Fantasia (1940 film)

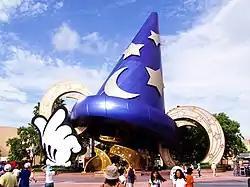
The Sorcerer's Hat in Disney's Hollywood Studios

"Fantasia" garnered significant critical acclaim at the time of release and was seen by some critics as a masterpiece. The West Coast premiere at the Carthay Circle Theatre was a grand affair, attracting some 5000 people, including Shirley Temple, Cecil B. DeMille, Forrest Tucker, James Cagney, Robert Montgomery, James Murphy, Edgar Bergen, and many other notables in the film industry. Among those at the film's premiere was film critic Edwin Schallert of the "Los Angeles Times" who considered the film to be a magnificent achievement in film which would go down in cinematic history as a landmark film, noting the rapturous applause the film received by the audience during the various interludes. He stated that "Fantasia" was "caviar to the general, ambrosia and nectar for the intelligentsia" and considered the film to be "courageous beyond belief". Isabel Morse Jones, the newspaper's music critic, had high praise for the soundtrack to the film, describing it as a "dream of a symphony concert", and an "enormously varied concert of pictorial ideas, of abstract music by acknowledged composers, of performers Leopold Stokowski and orchestra players of Hollywood and Philadelphia, and, for the vast majority, new and wonderful sound effects". Bosley Crowther of "The New York Times", also at the premiere, noted that "motion-picture history was made last night ... "Fantasia" dumps conventional formulas overboard and reveals the scope of films for imaginative excursion ... "Fantasia" ... is simply terrific." Peyton Boswell, an editor at "Art Digest", called it "an aesthetic experience never to be forgotten". "Time" magazine described the premiere as "stranger and more wonderful than any of Hollywood's" and the experience of Fantasound "as if the hearer were in the midst of the music. As the music sweeps to a climax, it froths over the proscenium arch, boils into the rear of the theatre, all but prances up and down the aisles." "Dance Magazine" devoted its lead story to the film, saying that "the most extraordinary thing about "Fantasia" is, to a dancer or balletomane, not the miraculous musical recording, the range of color, or the fountainous integrity of the Disney collaborators, but quite simply the perfection of its dancing". "Variety" also hailed "Fantasia", calling it "a successful experiment to lift the relationship from the plane of popular, mass entertainment to the higher strata of appeal to lovers of classical music". The "Chicago Tribune" assigned three writers to cover the film's Chicago premiere: society columnist Harriet Pribble; film critic Mae Tinee; and music critic Edward Barry. Pribble left amazed at the "brilliantly-attired audience", while Tinee felt the film was "beautiful ... but it is also bewildering. It is stupendous. It is colossal. It is an overwhelmingly ambitious orgy of color, sound, and imagination." Barry was pleased with the "program of good music well performed ... and beautifully recorded" and felt "pleasantly distracted" from the music to what was shown on the screen. In a breakdown of reviews from both film and music critics, Disney author Paul Anderson found 33% to be "very positive", 22% both "positive" and "positive and negative", and 11% negative.